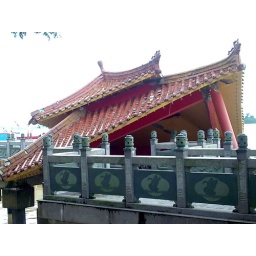
Waterway shade accidentlly ramped by river boat